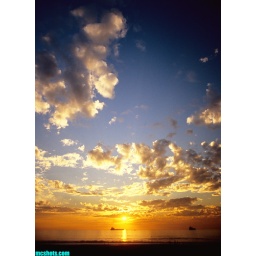
you can have a bonfire on the beach at dockweiler..... but its against the law to smoke a cigarette on the sand